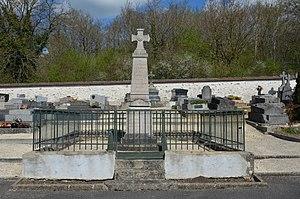
Monument aux morts dans le cimetière de Roinville
Roinville, parfois appelée Roinville-sous-Dourdan, est une commune française située à quarante-trois kilomètres au sud-ouest de Paris dans le département de l'Essonne en région Île-de-France.